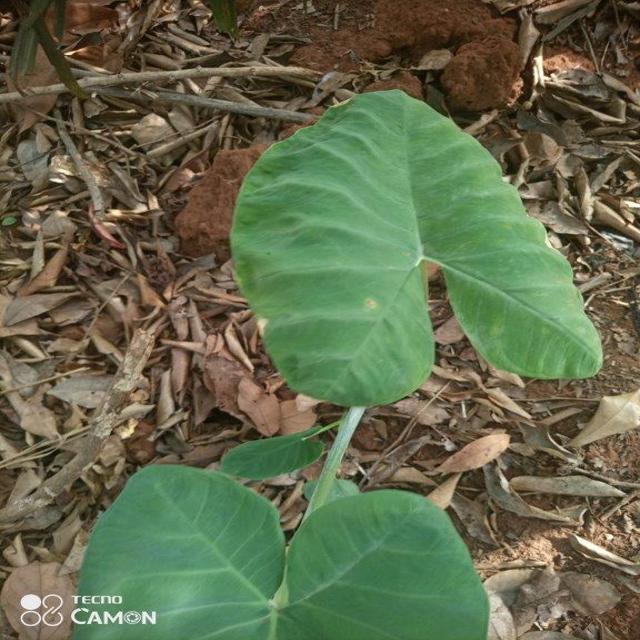
Label: Early_Blight